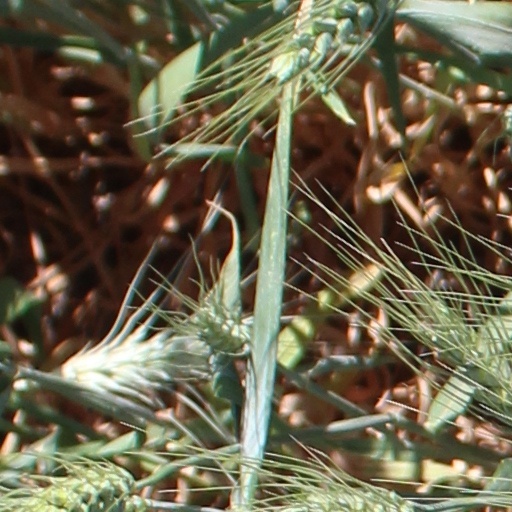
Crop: wheat